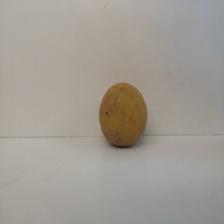
Size: Large